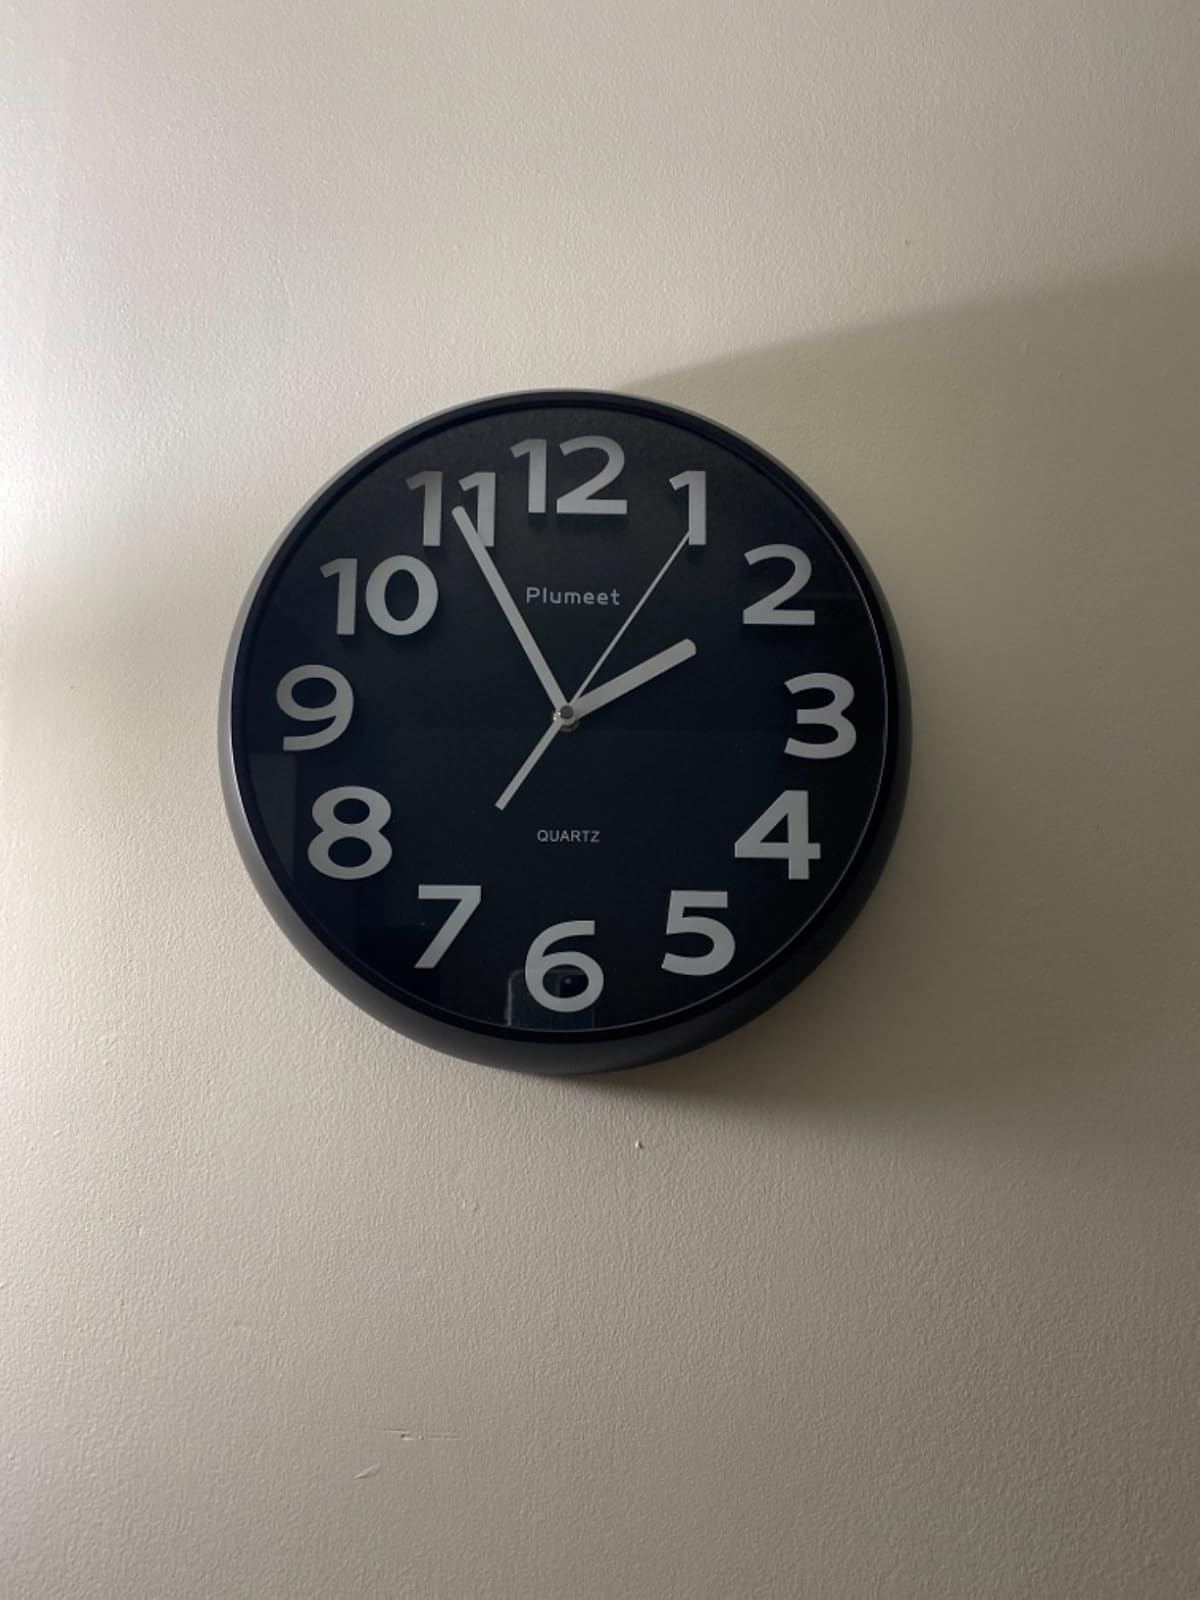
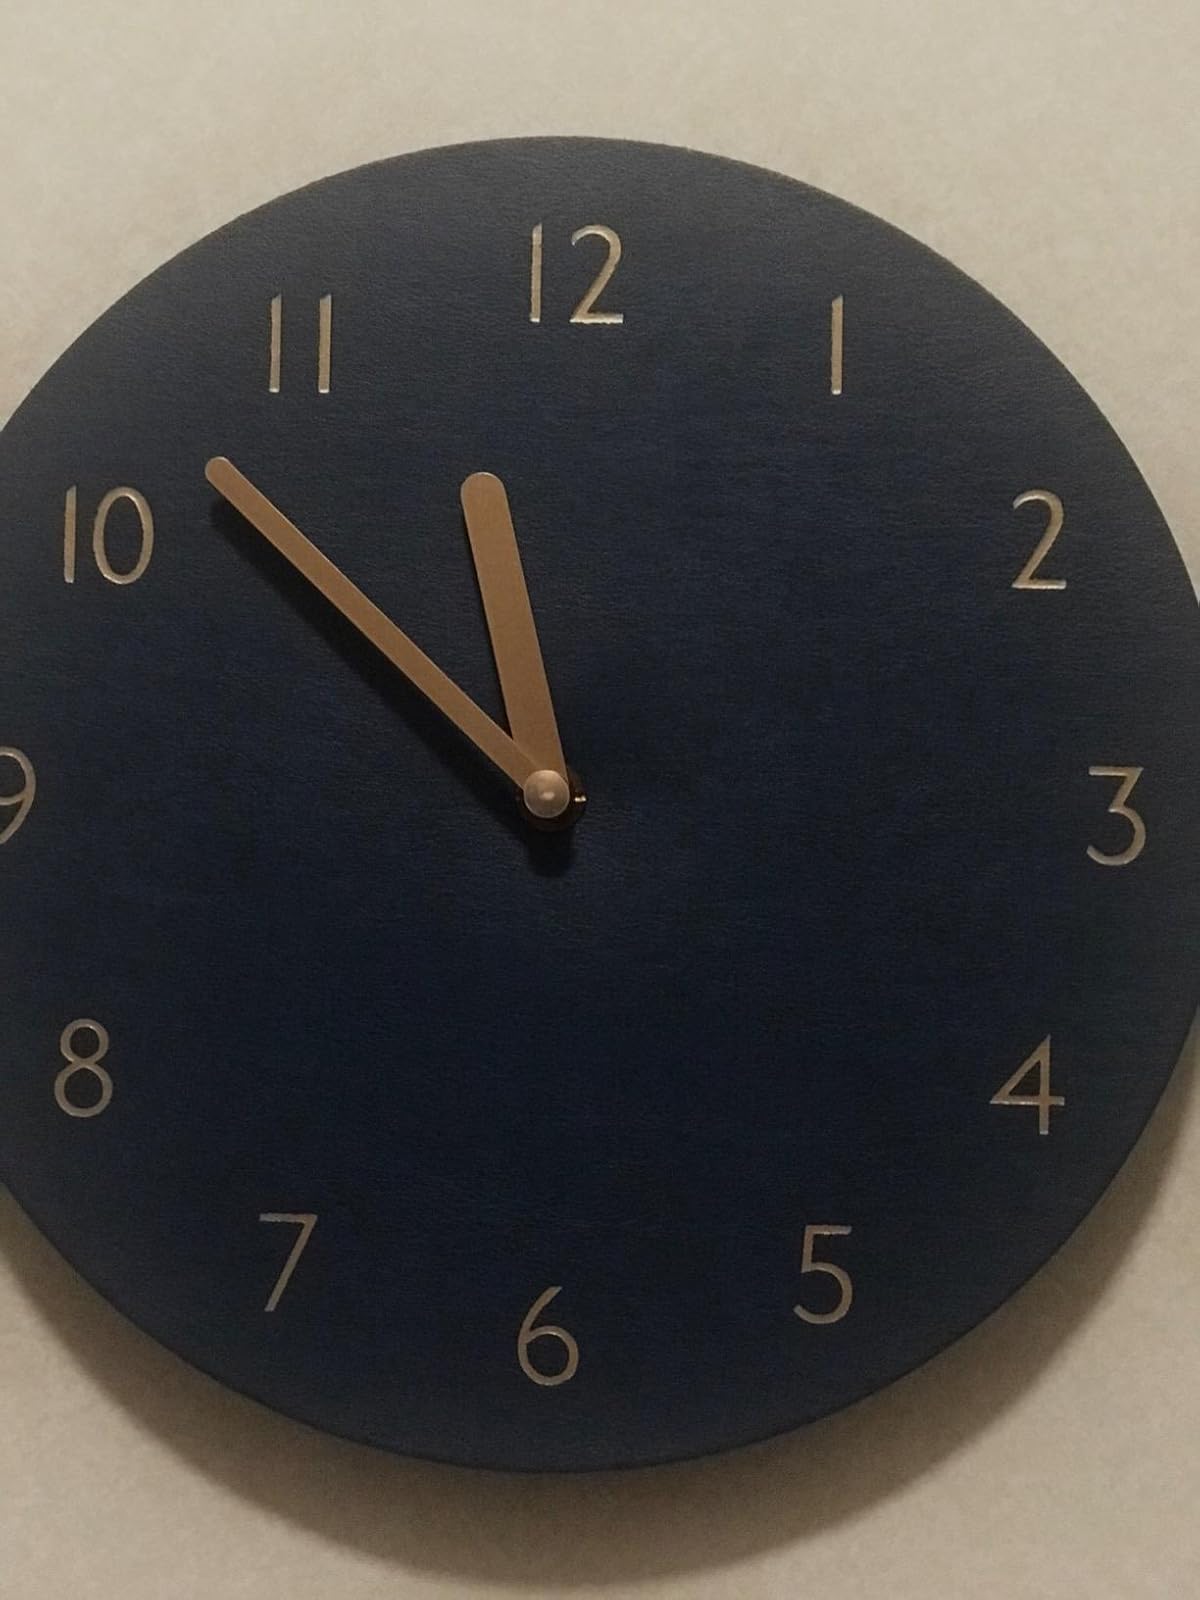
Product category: clock
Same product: no